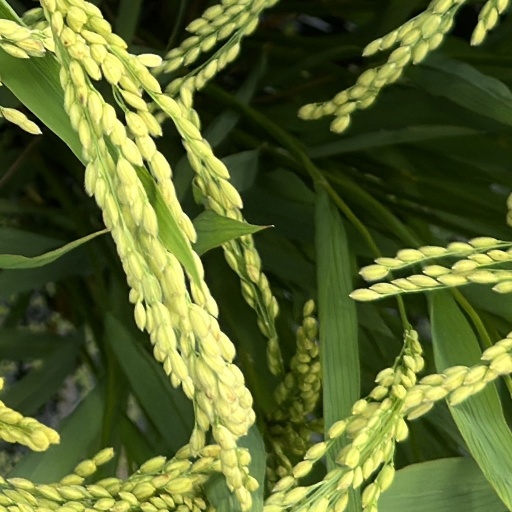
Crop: rice